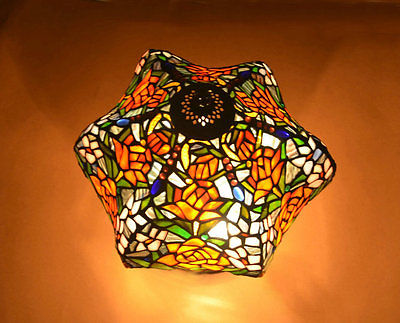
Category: lamp